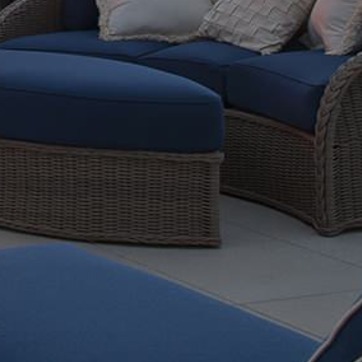
Material: other